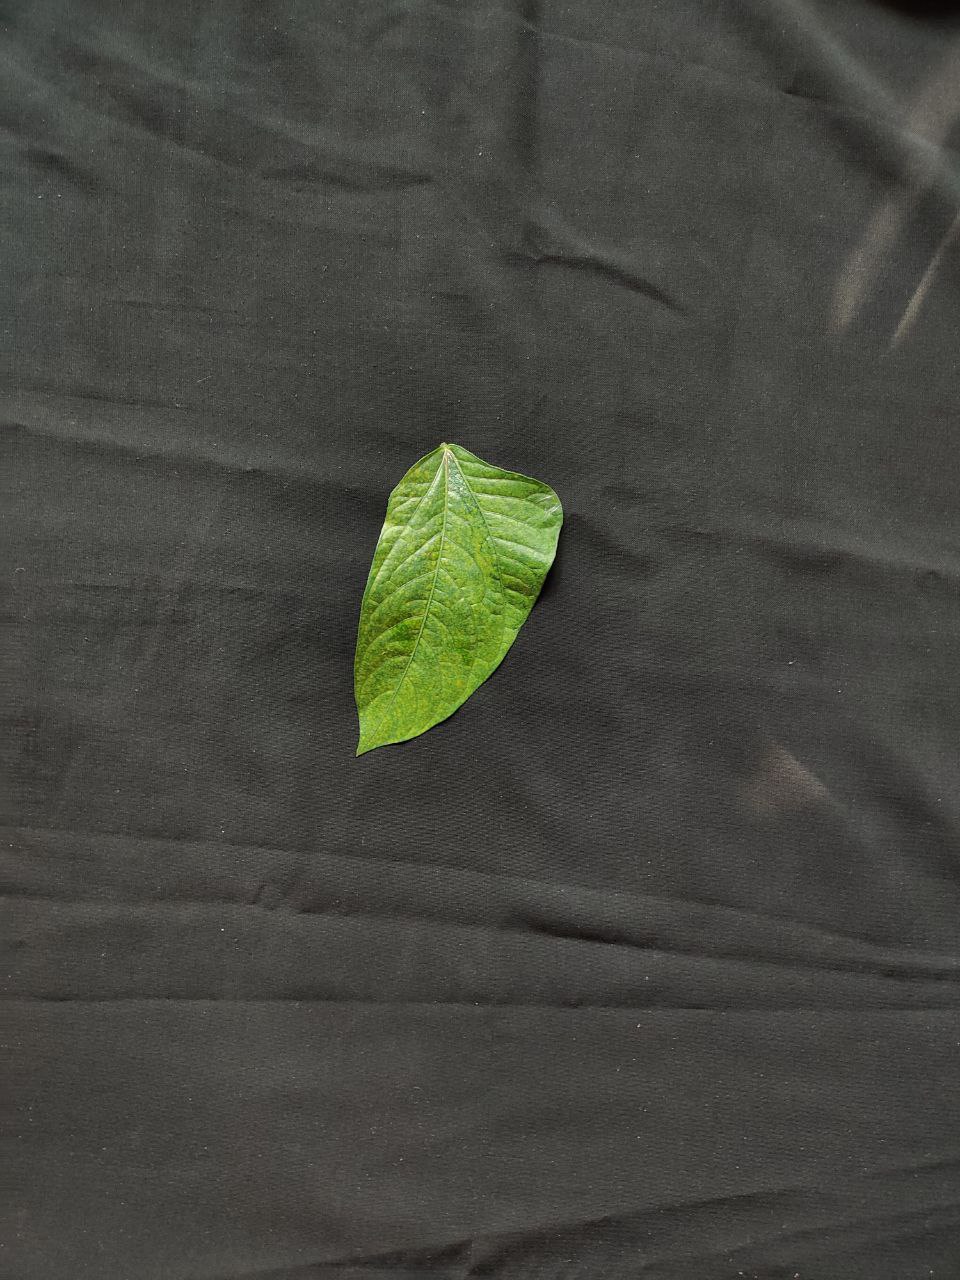
Crop: cowpea
Leaf condition: Mosaic Virus